Moeraki

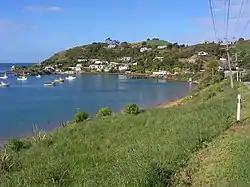
The bay at Moeraki showing fishing boats

Born in Sydney in approximately 1794 John Hughes was an experienced whaler who had first worked in New Zealand waters in 1822. In 1834 he took up an offer of employment with the Weller brothers' at their Otago whaling station. After completing his contract in June or July 1836 Hughes took joined on one of two American whaling ship on their way north to Peraki on Banks Peninsula. These were the "Merrimac" out of Newport, Rhode Island under Captain Potter and the "Martha" out of Newburyport under the command of Captain Peas. After catching a large number of whales in the waters around Banks Peninsula the two ships and sailed south, calling in at the Otago whaling station. Inspired by the money being made by the Wellers and the Americans Hughes had decided to establish his own whaling station. He purchased two boats and all of the equipment needed to catch and process whales from the Americans he recruited others to join him from Weller brothers’ workforce.